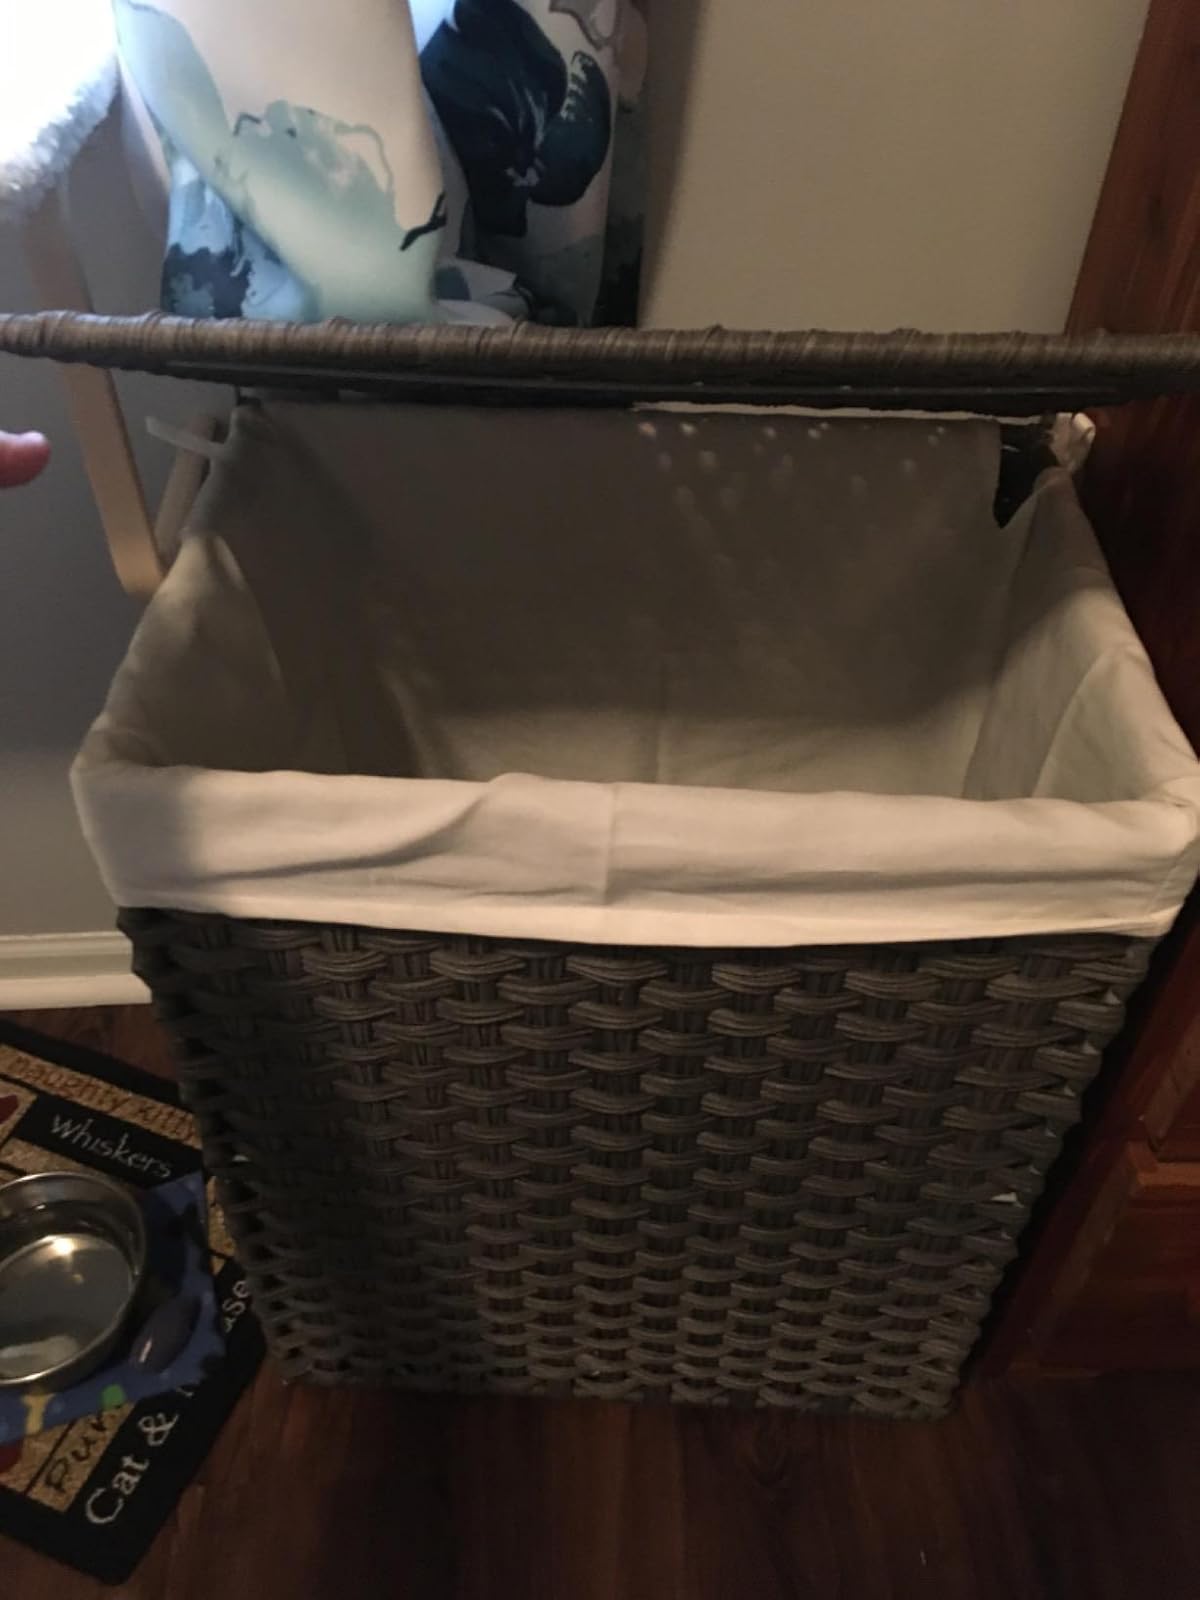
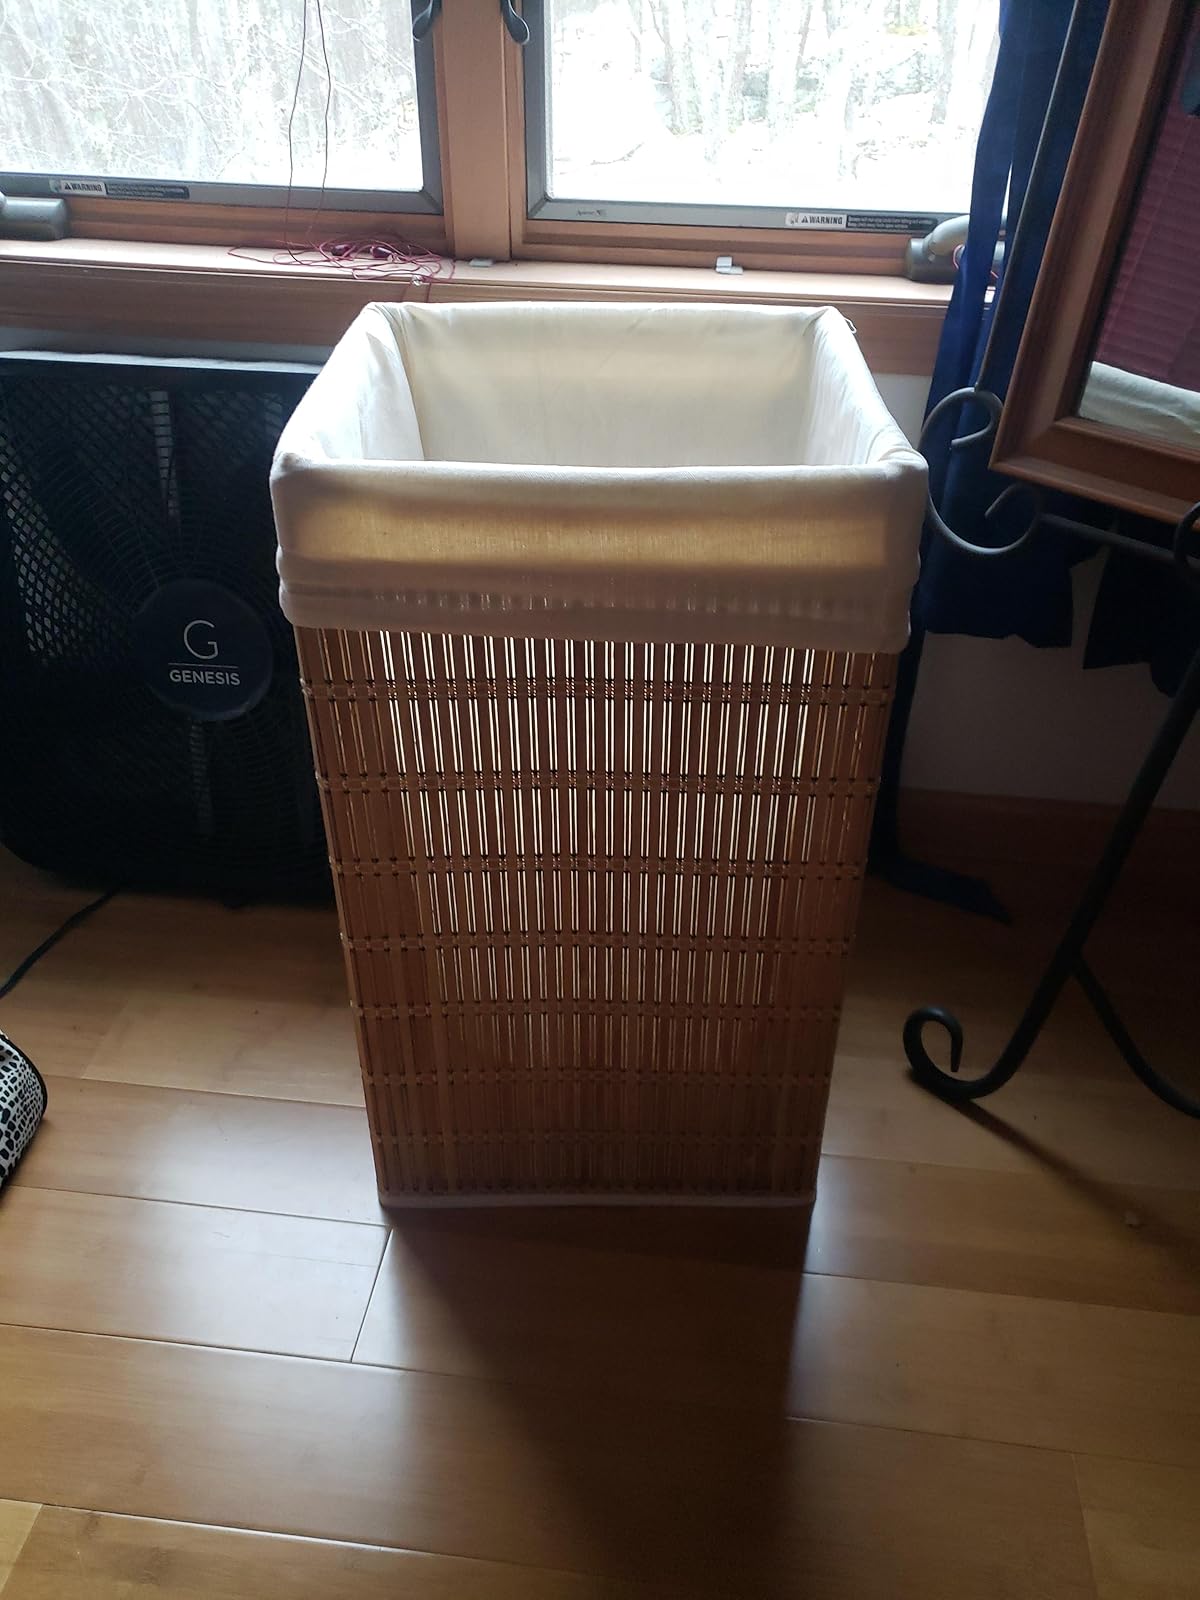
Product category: items_hamper
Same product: no